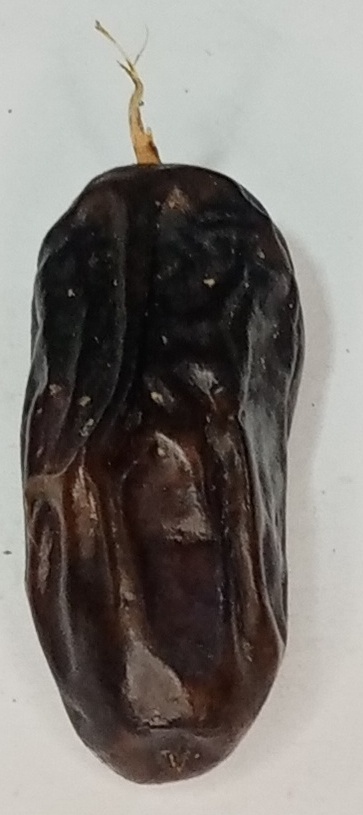
Variety: gajar
Size: large
Grade: grade-1